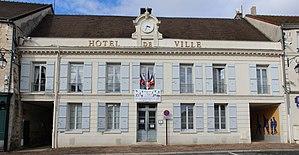
Hôtel de ville de La Ferté-Gaucher.
La Ferté-Gaucher est une commune française située dans le département de Seine-et-Marne en région Île-de-France.